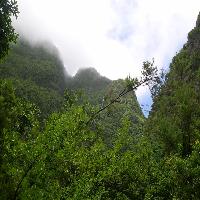
Weather: cloudy or overcast